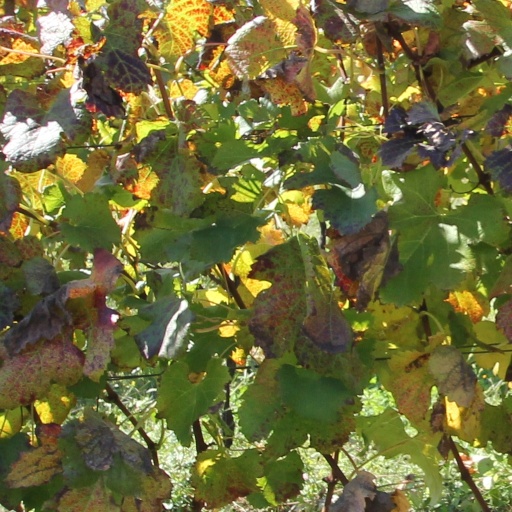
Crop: grape